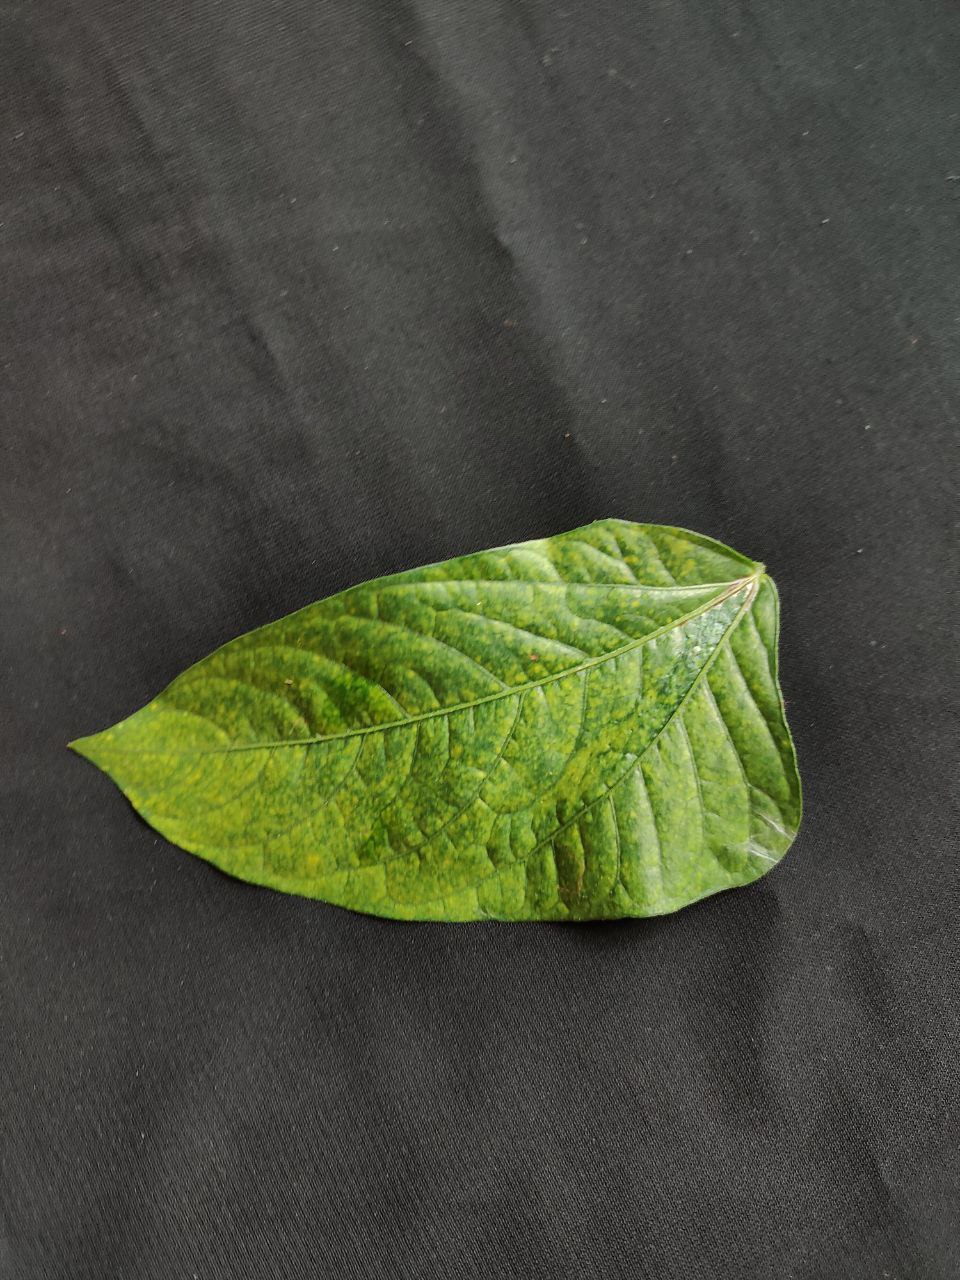
Crop: cowpea
Leaf condition: Mosaic Virus